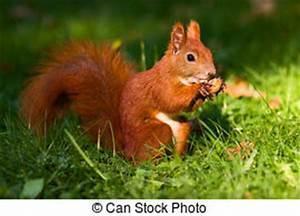
squirrel